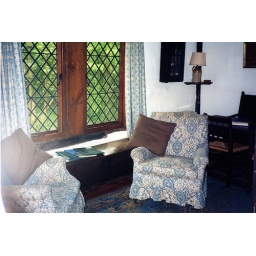
Old style chair covers plus obligatory bottle lamp in the sitting room - a lush view through the main window.